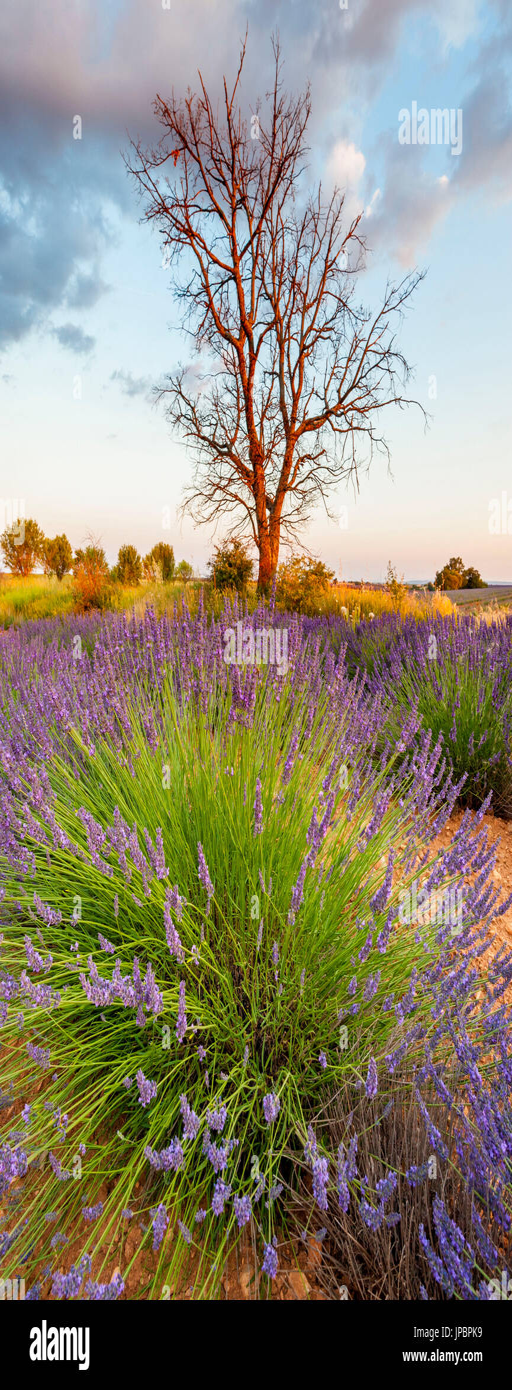
the green and purple bush of lavender and a bare tree at sunset